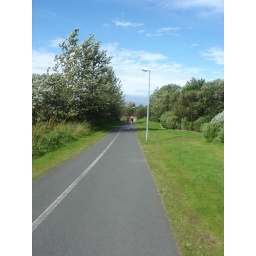
#28 . See the person far in a distance.. The orange jersey..